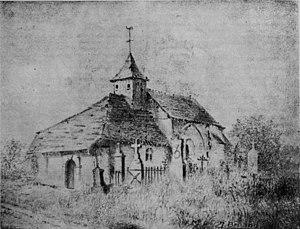
à Buchères, la chapelle de Courgerennes.
Buchères est une commune française, située dans le département de l'Aube en région Grand Est.